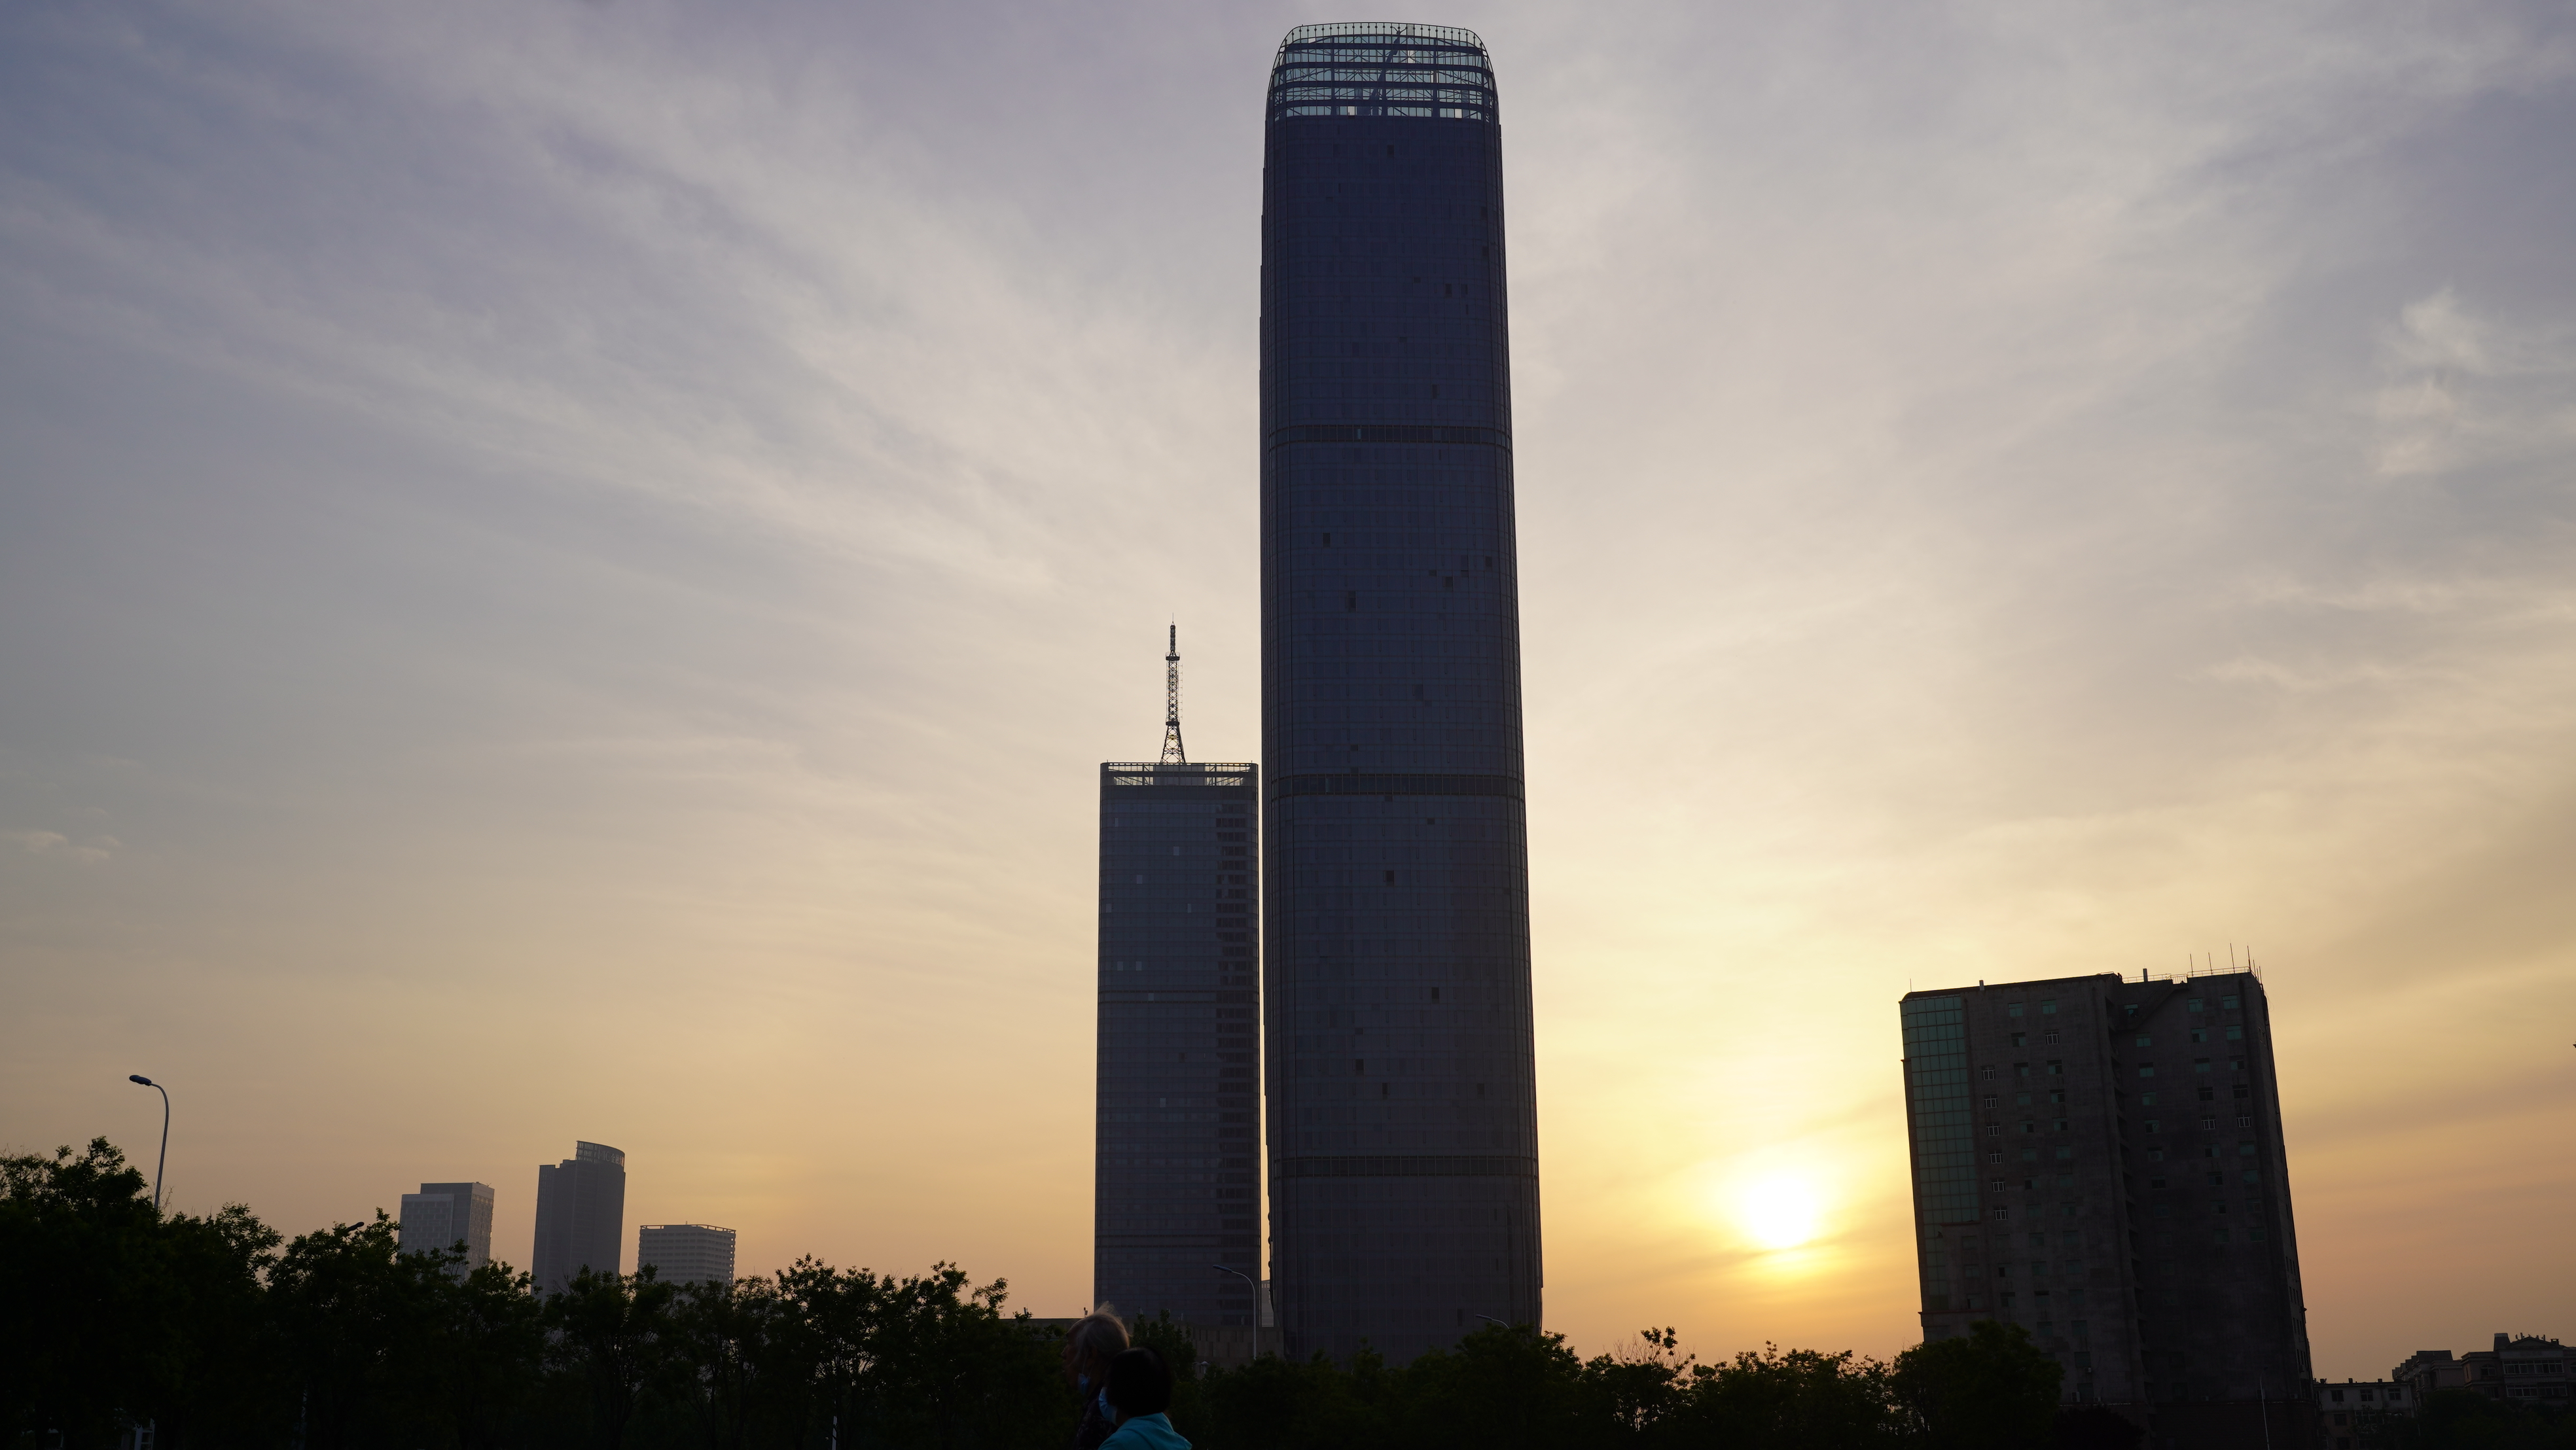
city, cloud, sky, building, skyscraper, atmosphere, afterglow, tower, tree, tower block, condominium, dusk, sunrise, sunset, cityscape, horizon, urban area, red sky at morning, dawn, commercial building, mixed use, facade, monument, evening, headquarters, reflection, landscape, backlighting, downtown, skyline, corporate headquarters, night, national historic landmark, cumulus, silhouette